Great knot

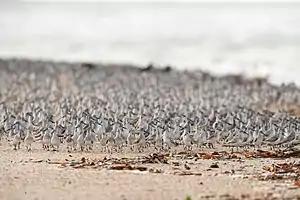
Great knots at Lee Point, Darwin, Northern Territory, Australia

"Calidris tenuirostris", commonly known as the great knot, is the largest species of the genus "Calidris" (sandpiper), in the family Scolopacidae. Its sister species, the red knot, is the next largest. Adult great knots can measure , with a wingspan of , and weighing .